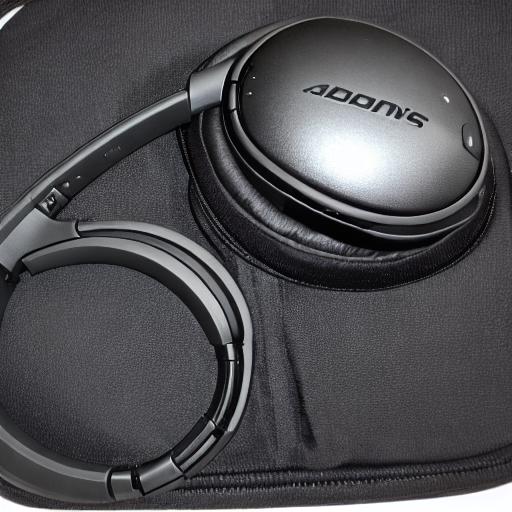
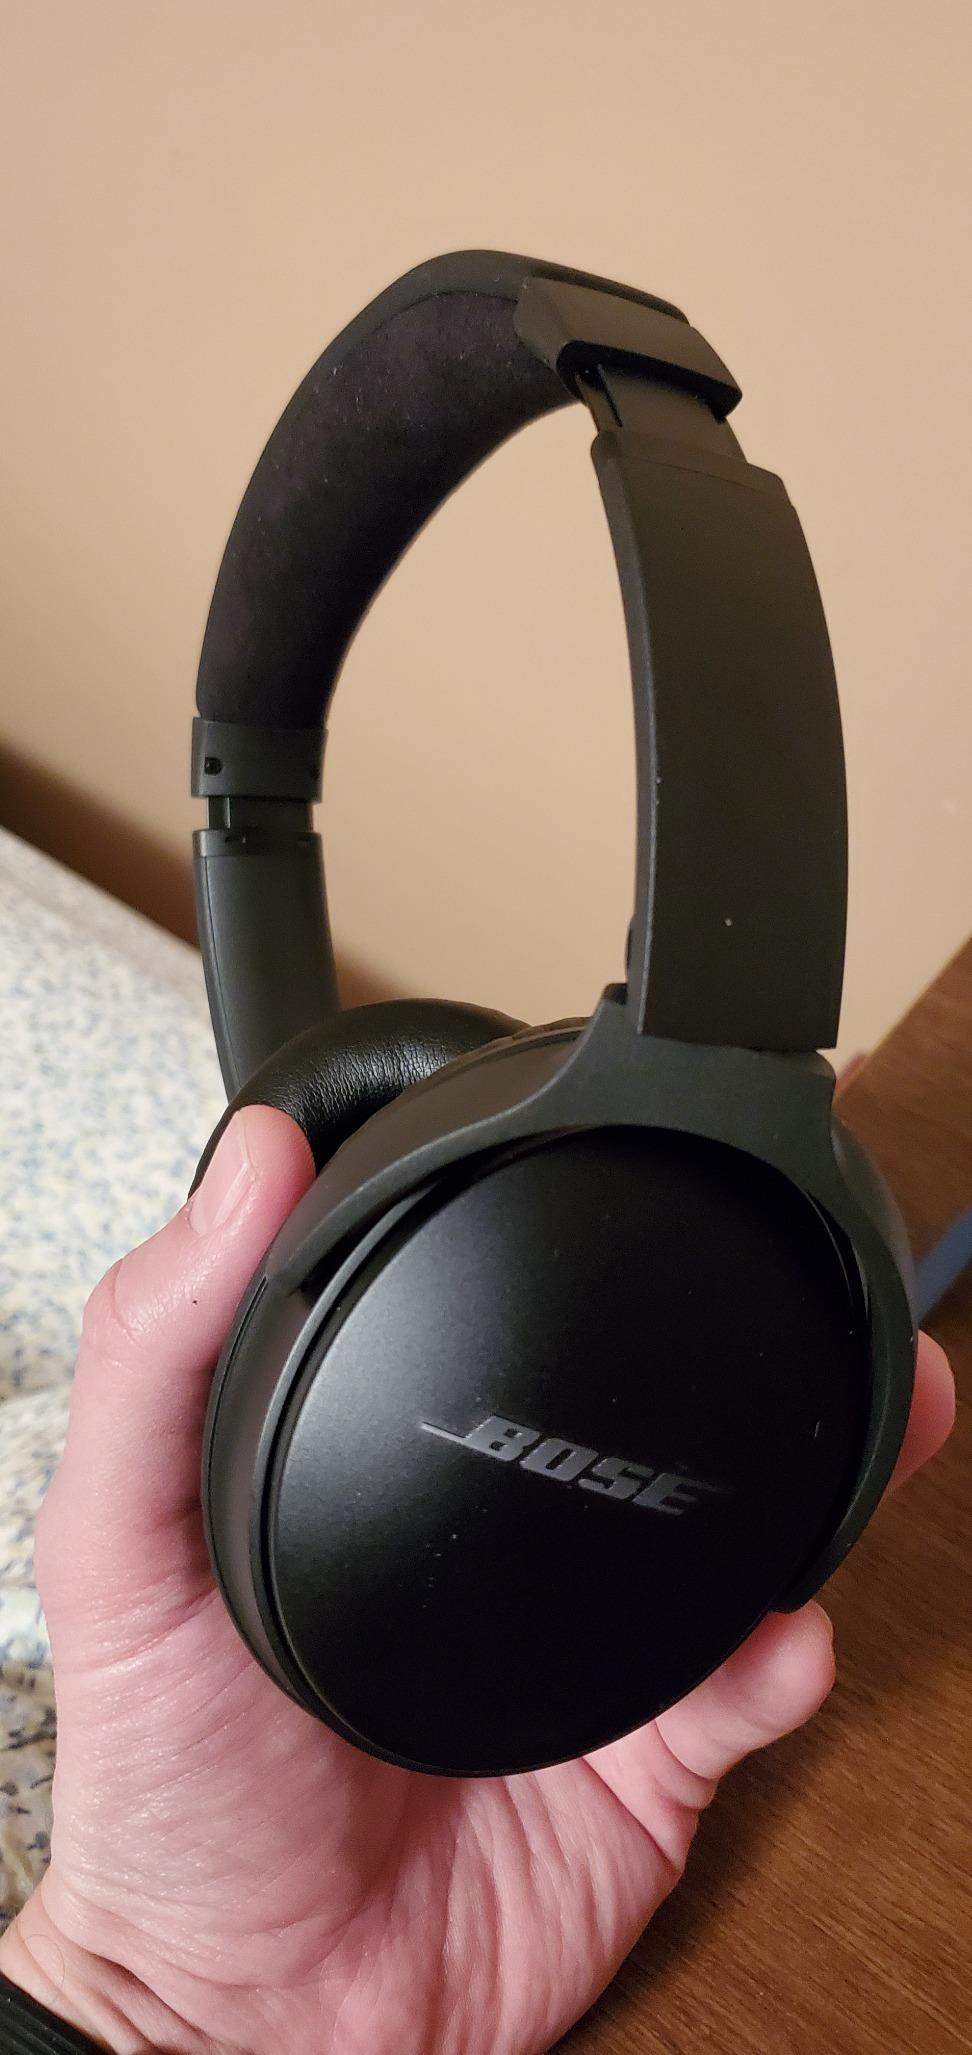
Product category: headphones
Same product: no